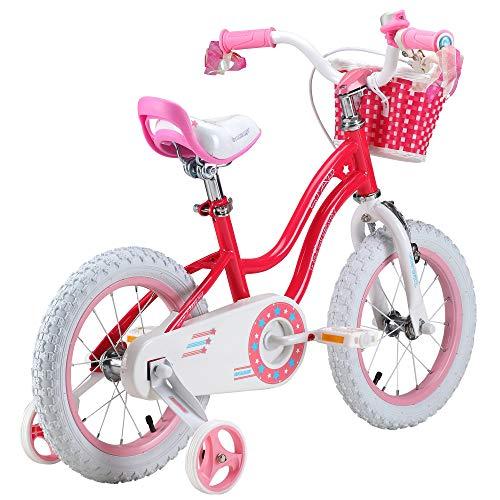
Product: RoyalBaby Girls Kids Bike Stargirl 12 14 16 18 Inch Bicycle for 3-8 Years Old Child's Cycle with Basket Training Wheels or Kickstand Bike Pink Blue
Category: Sports & Outdoors | Outdoor Recreation | Cycling | Kids' Bikes & Accessories | Kids' Bikes
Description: ELEGANT STYLE AND SIMPLE DESIGN – This bike is built with elegant style and simple design especially for girls.
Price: $154.99
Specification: Product Dimensions:         44 x 25 x 29 inches ; 22 pounds    |Shipping Weight: 29.4 pounds (View shipping rates and policies)|ASIN: B00H5FE38I|Item model number: RB16G-1P|    #22    in Kids' Bicycles    |    #53    in Amazon Launchpad Sports & Outdoors